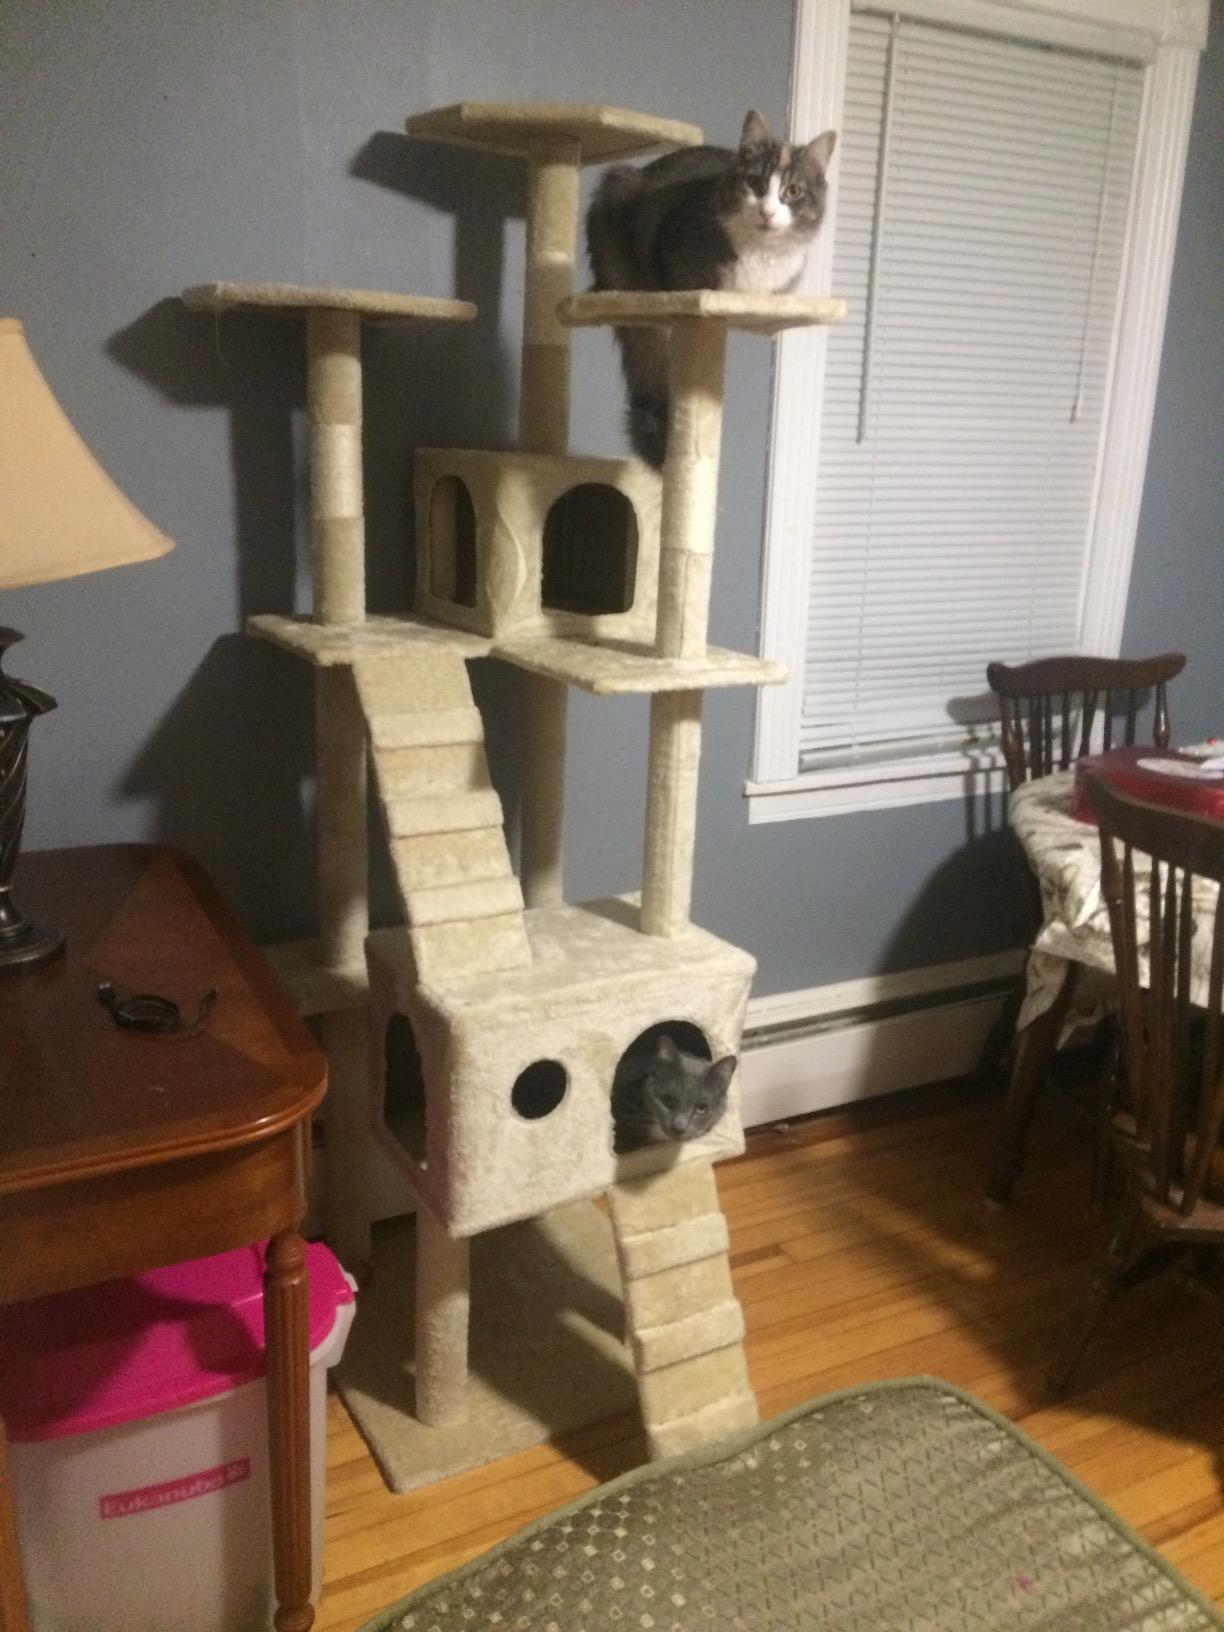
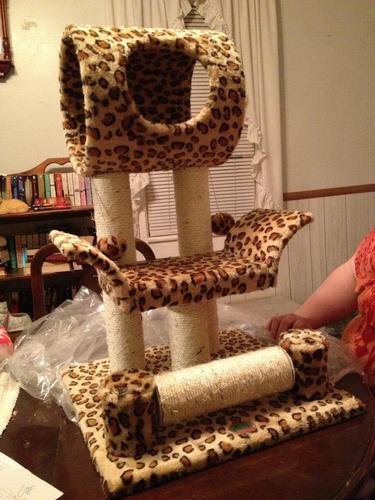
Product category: items_cat tree
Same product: no